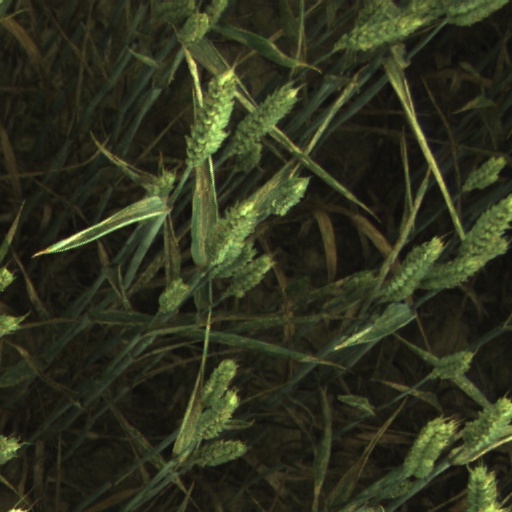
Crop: wheat